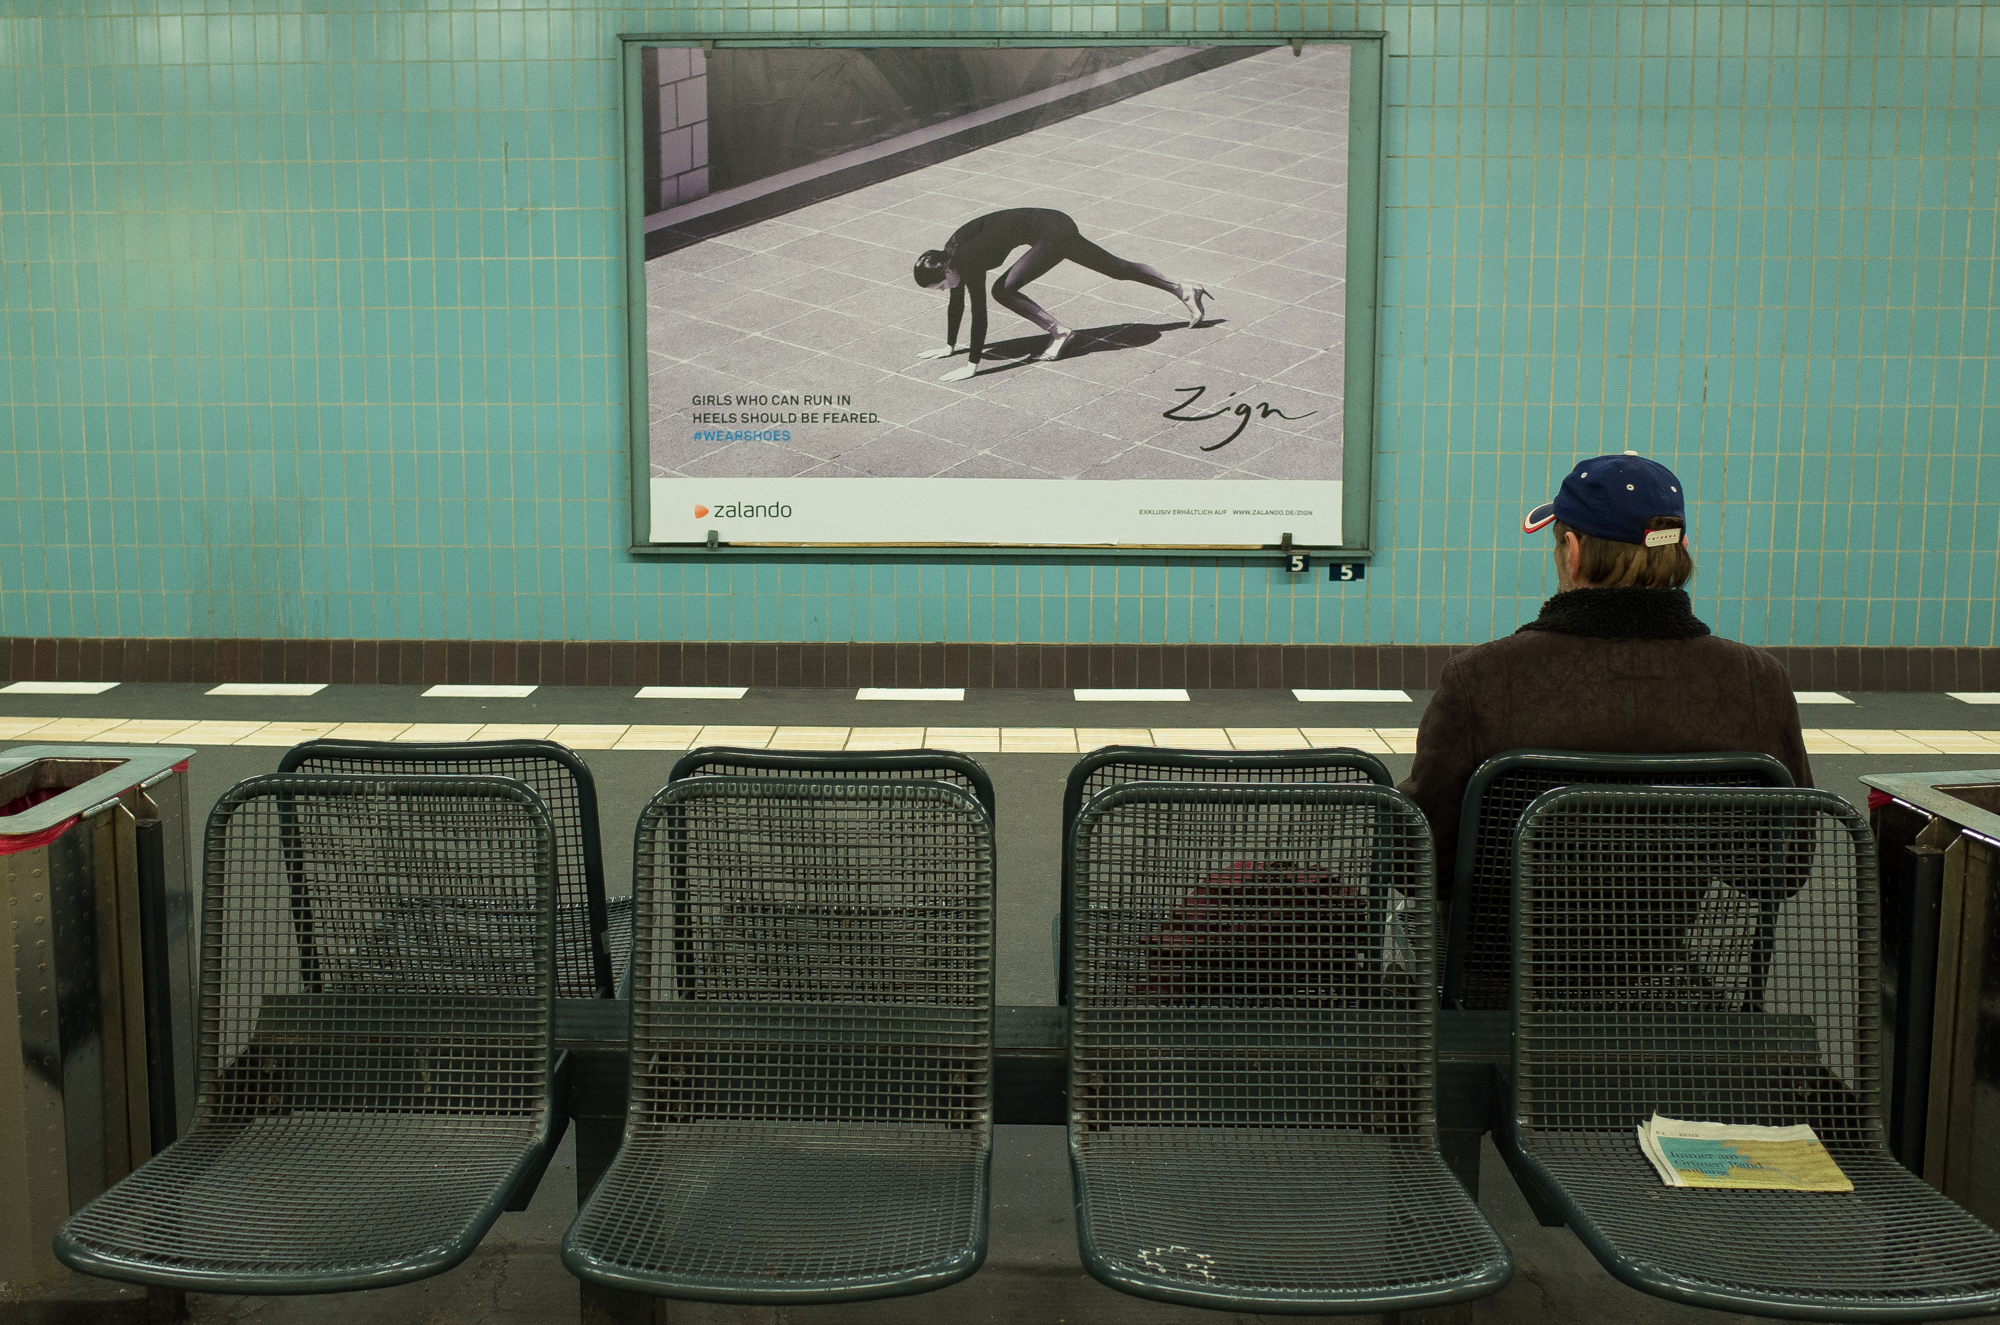
room, art, design, display device